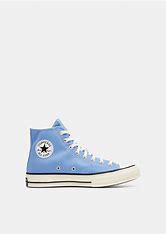
Brand: Converse
Model: Chuck 70 Hi Canvas